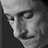
Emotion: sad